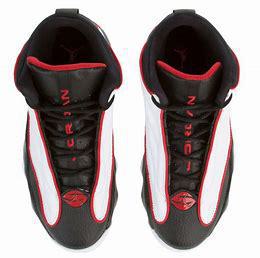
Brand: Jordan
Model: Pro Strong